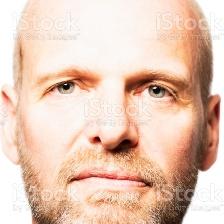
Label: faces